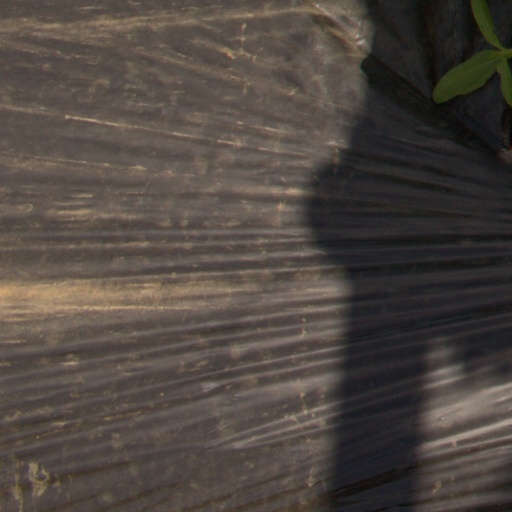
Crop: Jerusalem artichoke